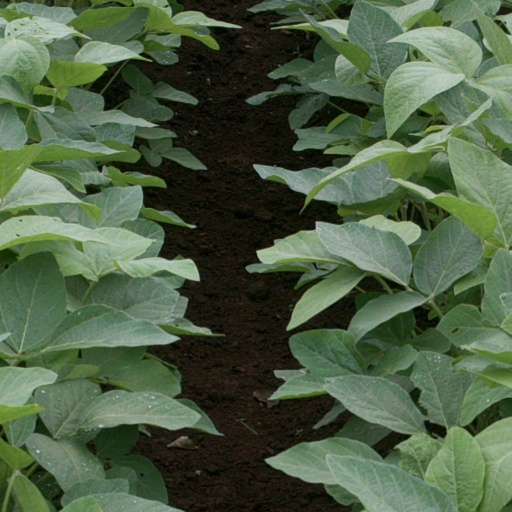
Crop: soybean